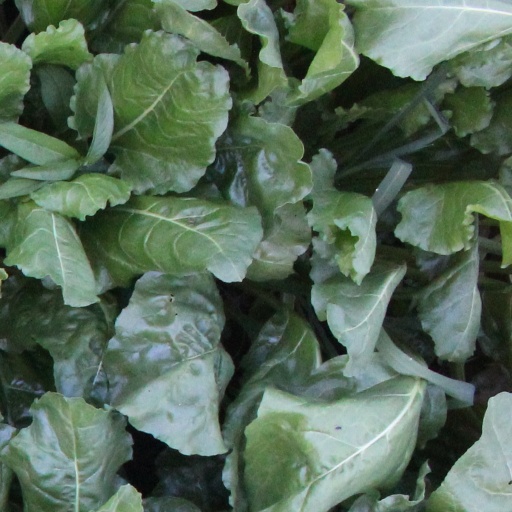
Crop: sugar beet